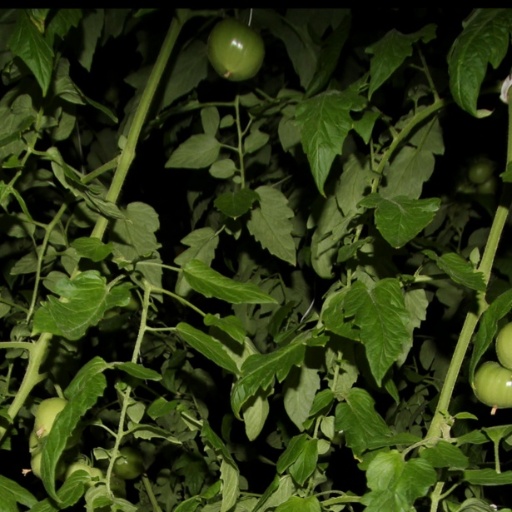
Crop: tomato